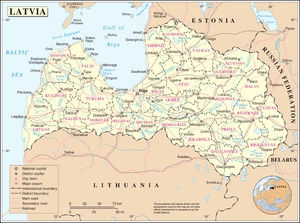
Les villes de Lettonie sont des entités territoriales qui portent le nom officiellement de ville. Elles sont ainsi en 2010 au nombre de 76. Le tableau ci-dessous énumère toutes les villes de Lettonie avec les données des recensements de 1989, de 2000 et de 2010. Les 9 premières villes du pays ont le statut particulier de la ville de la république.
Liste des phares de Lettonie : Les phares lettons datent de la période impériale russe, et certains des plus récents sont de construction soviétique. Ils marquent la côte occidentale du pays sur la mer Baltique, le Golfe de Riga et le Détroit d'Irbe.